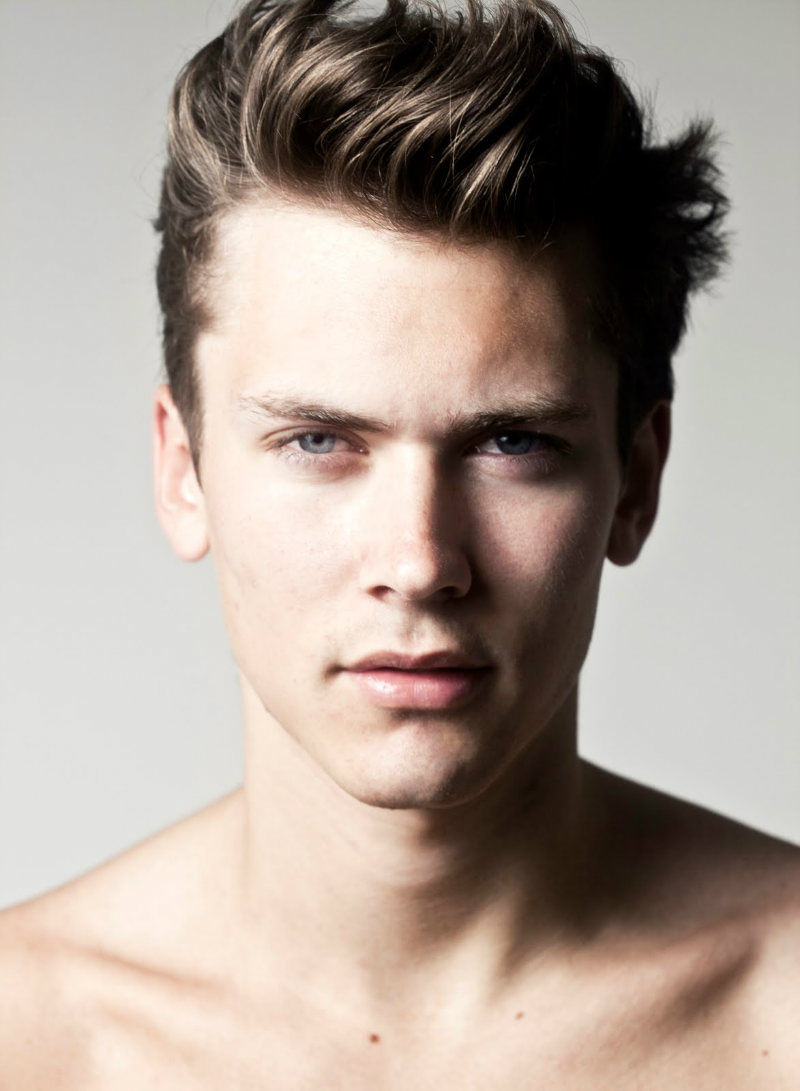
Label: Colored